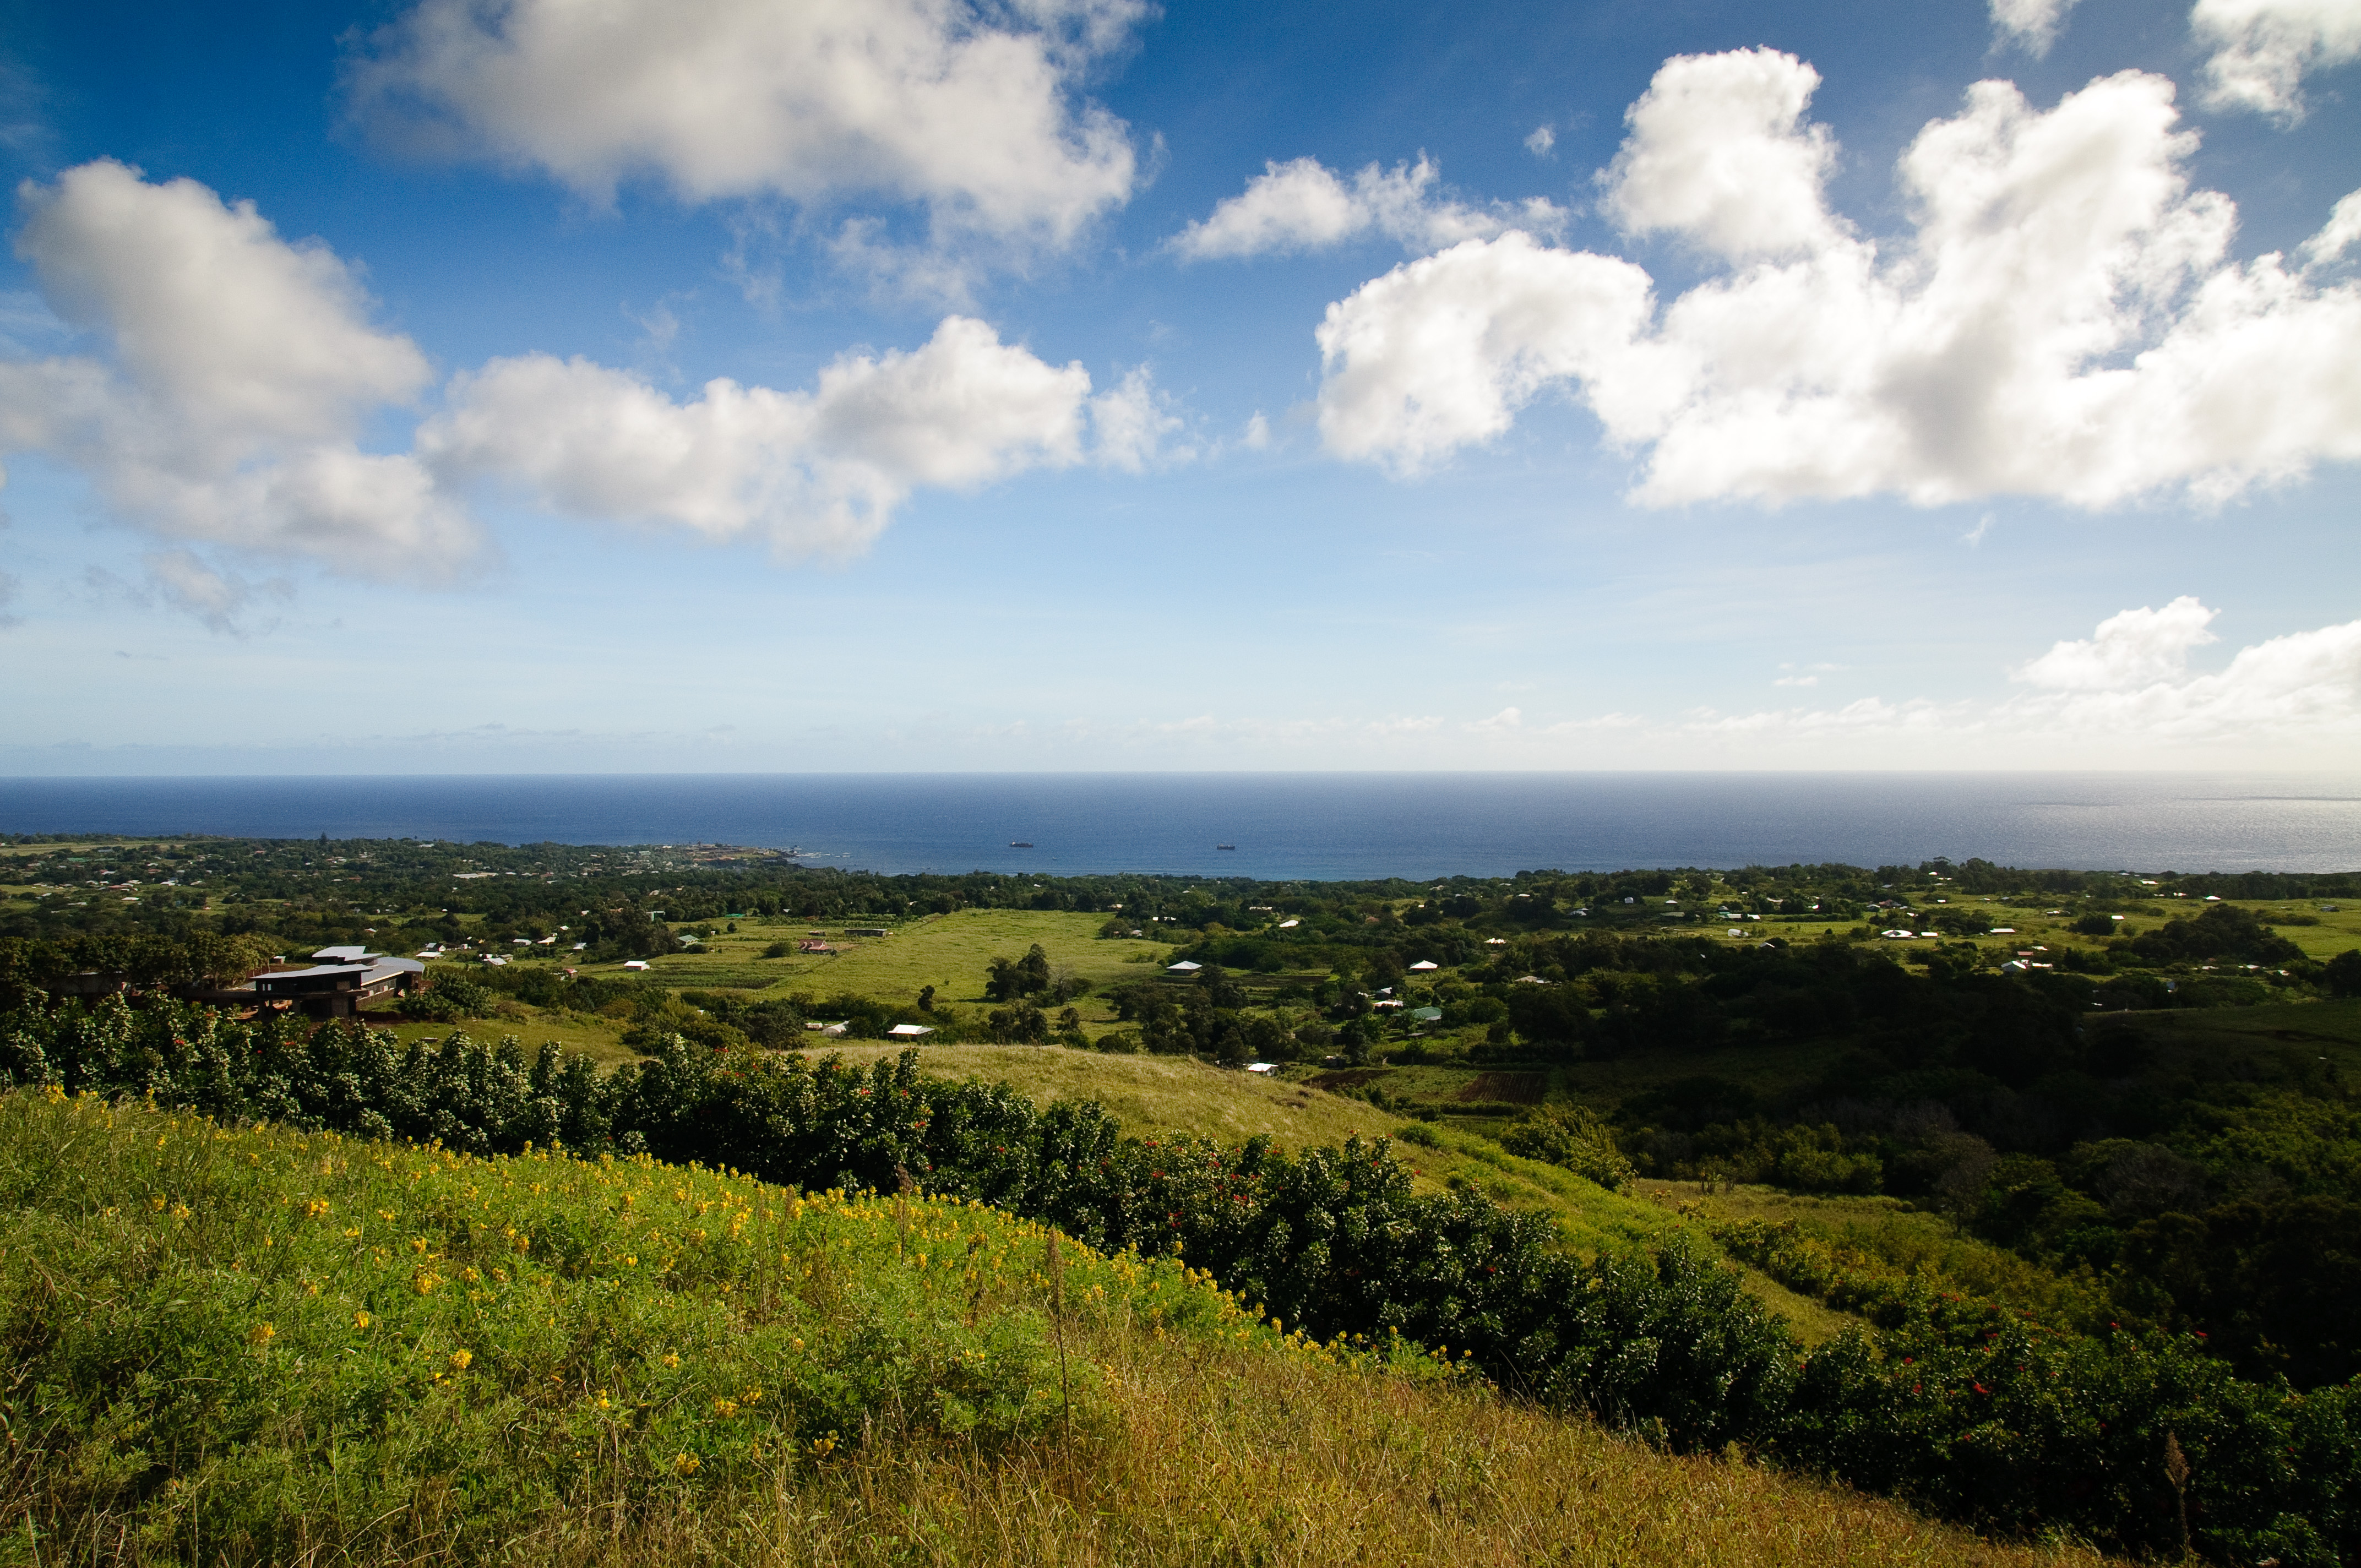
landscape, sea, coast, tree, nature, forest, grass, horizon, wilderness, mountain, cloud, sky, field, meadow, hill, panorama, nikon, agriculture, ridge, plain, chile, grassland, wetland, plateau, habitat, ecosystem, d300, easterisland, rapanui, isoladipasqua, rural area, natural environment, geographical feature, mountainous landforms